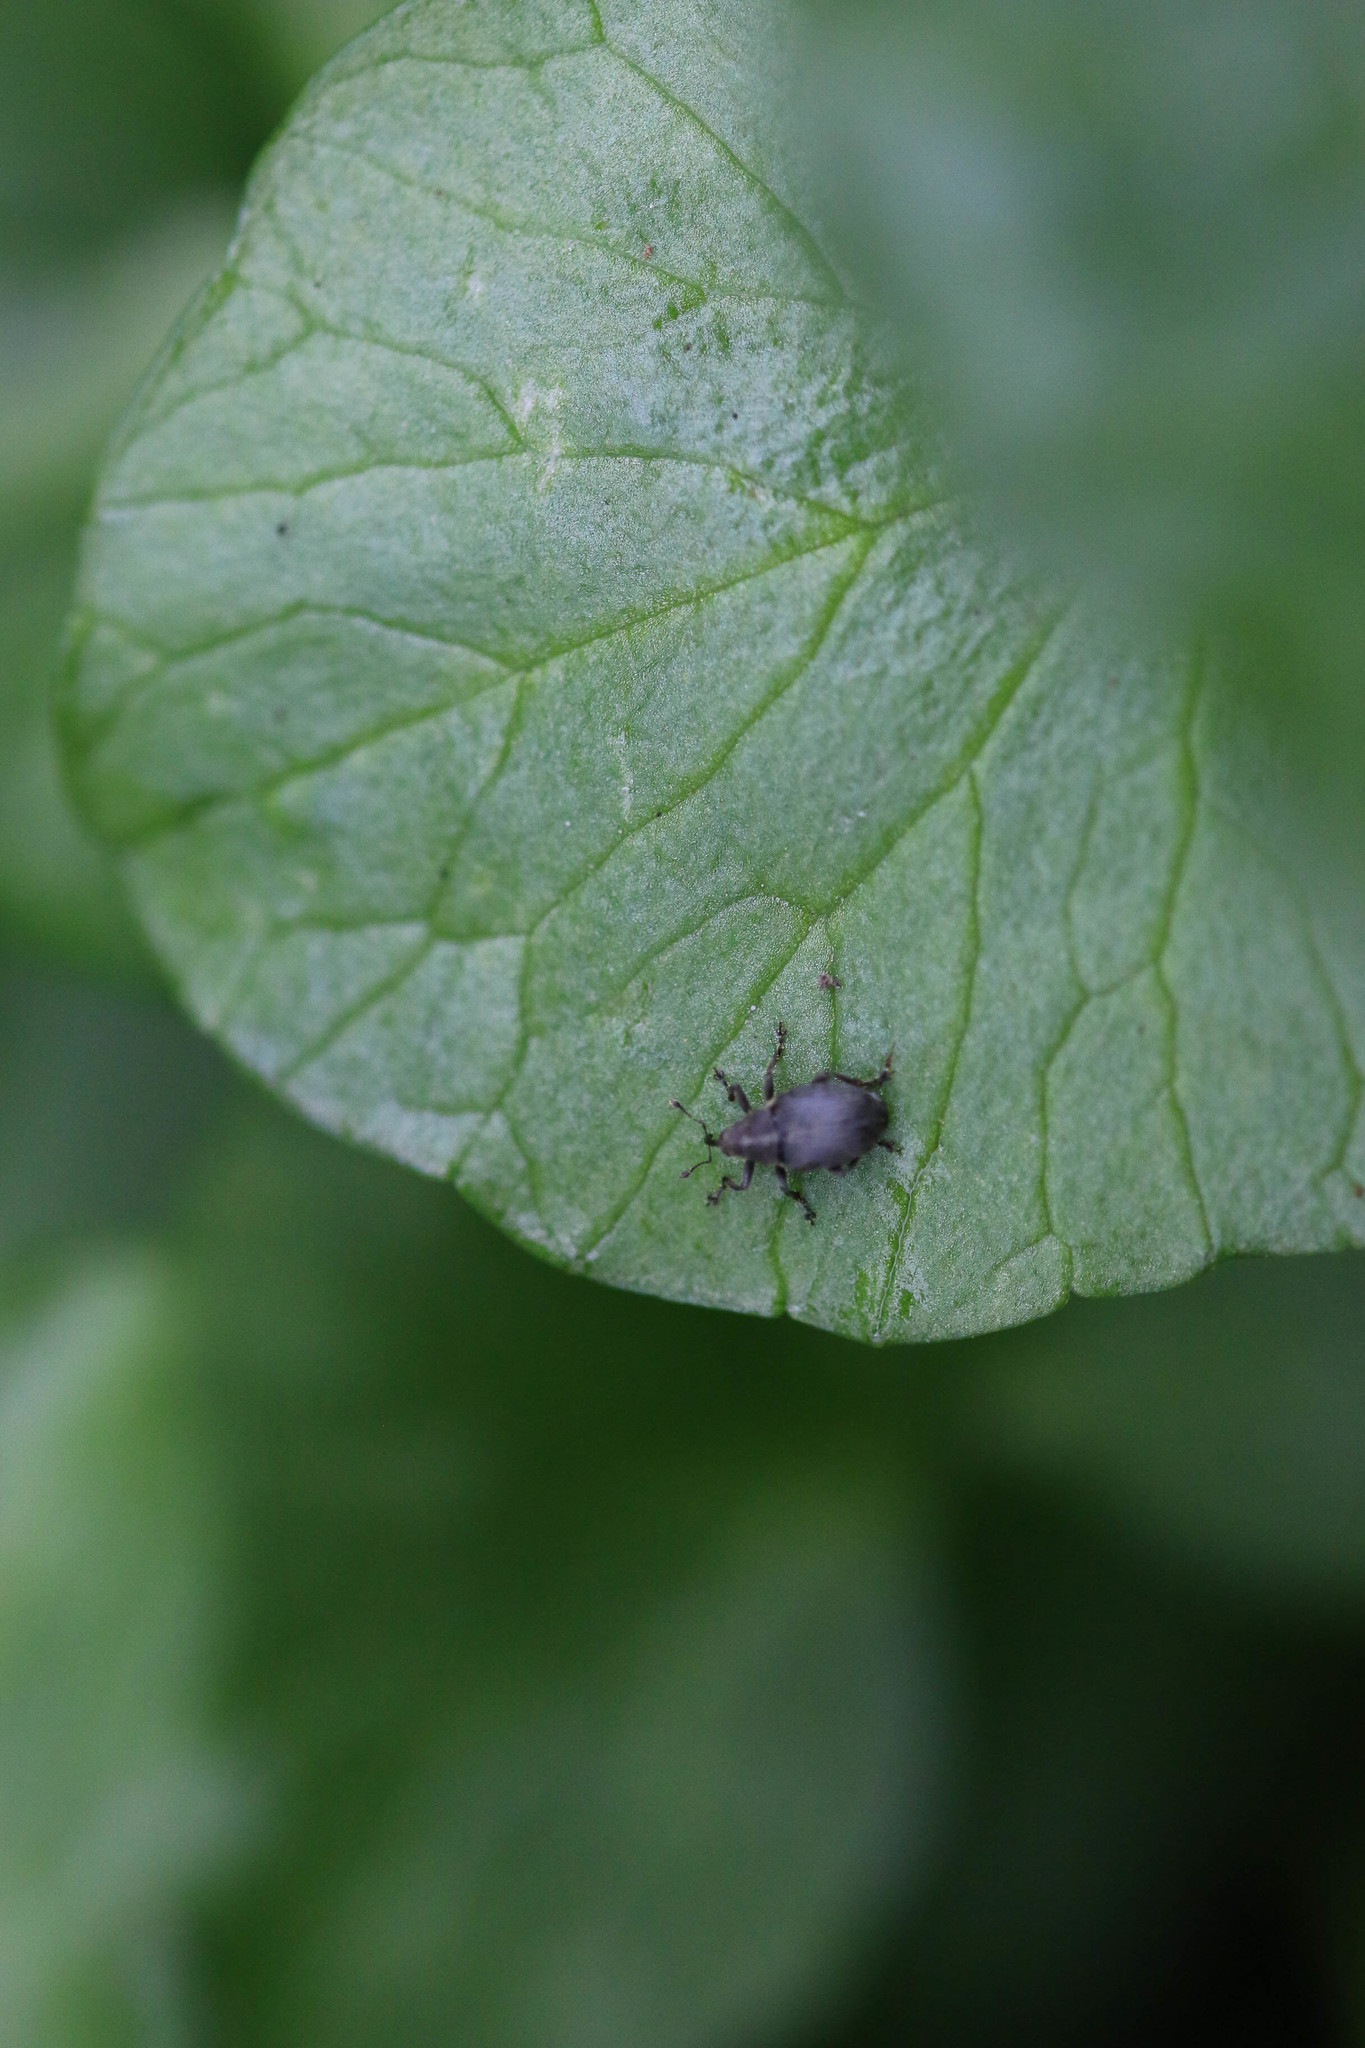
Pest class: Cabbage_seedpod_weevil